Stephin Merritt

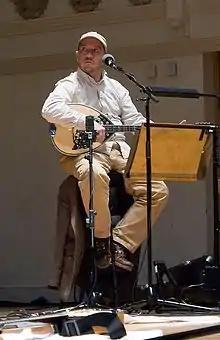
Merritt at Cadogan Hall in London, 2008

Merritt has been acclaimed for his lyrics, which have been described as "romantic", "humorous", and "literary", and he has been called an "insightful lyricist" and a "brilliant wordsmith". At other times, writers have emphasized the unhappiness of his lyrics. In September 2005, an interviewer quoted an anonymous reviewer to Bob Mould that Mould was "the most depressed man in rock." Mould's response was "He's never met Stephin Merritt, obviously."